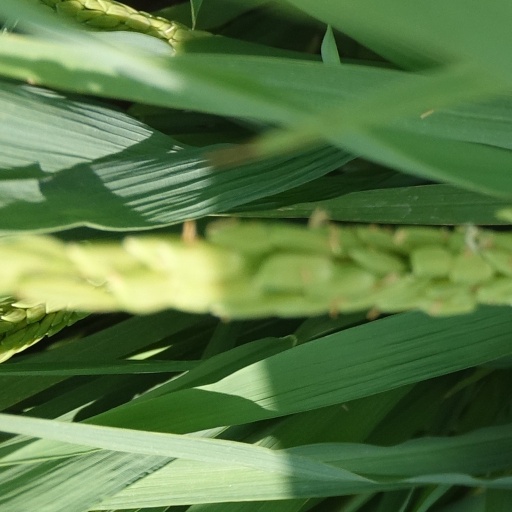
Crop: rice